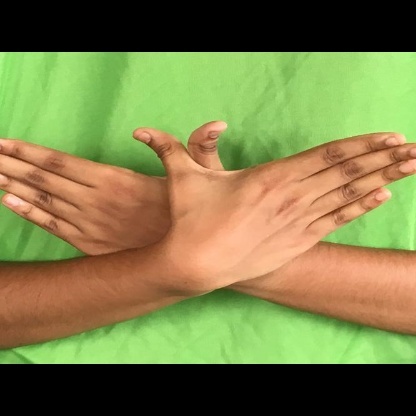
Mudra: Garuda